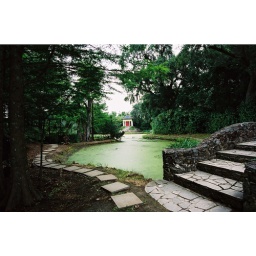
A tranquil path leads to to a firey red door in Avery Island Louisiana